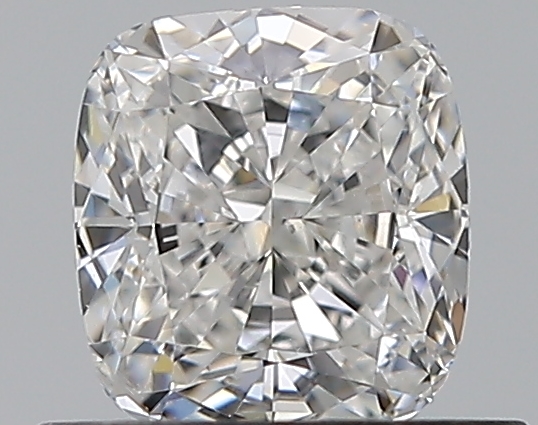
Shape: cushion
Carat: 0.7
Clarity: VS1
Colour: F
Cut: EX
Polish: EX
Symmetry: VG
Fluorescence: N
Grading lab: GIA
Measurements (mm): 5.2 x 4.79 x 3.25